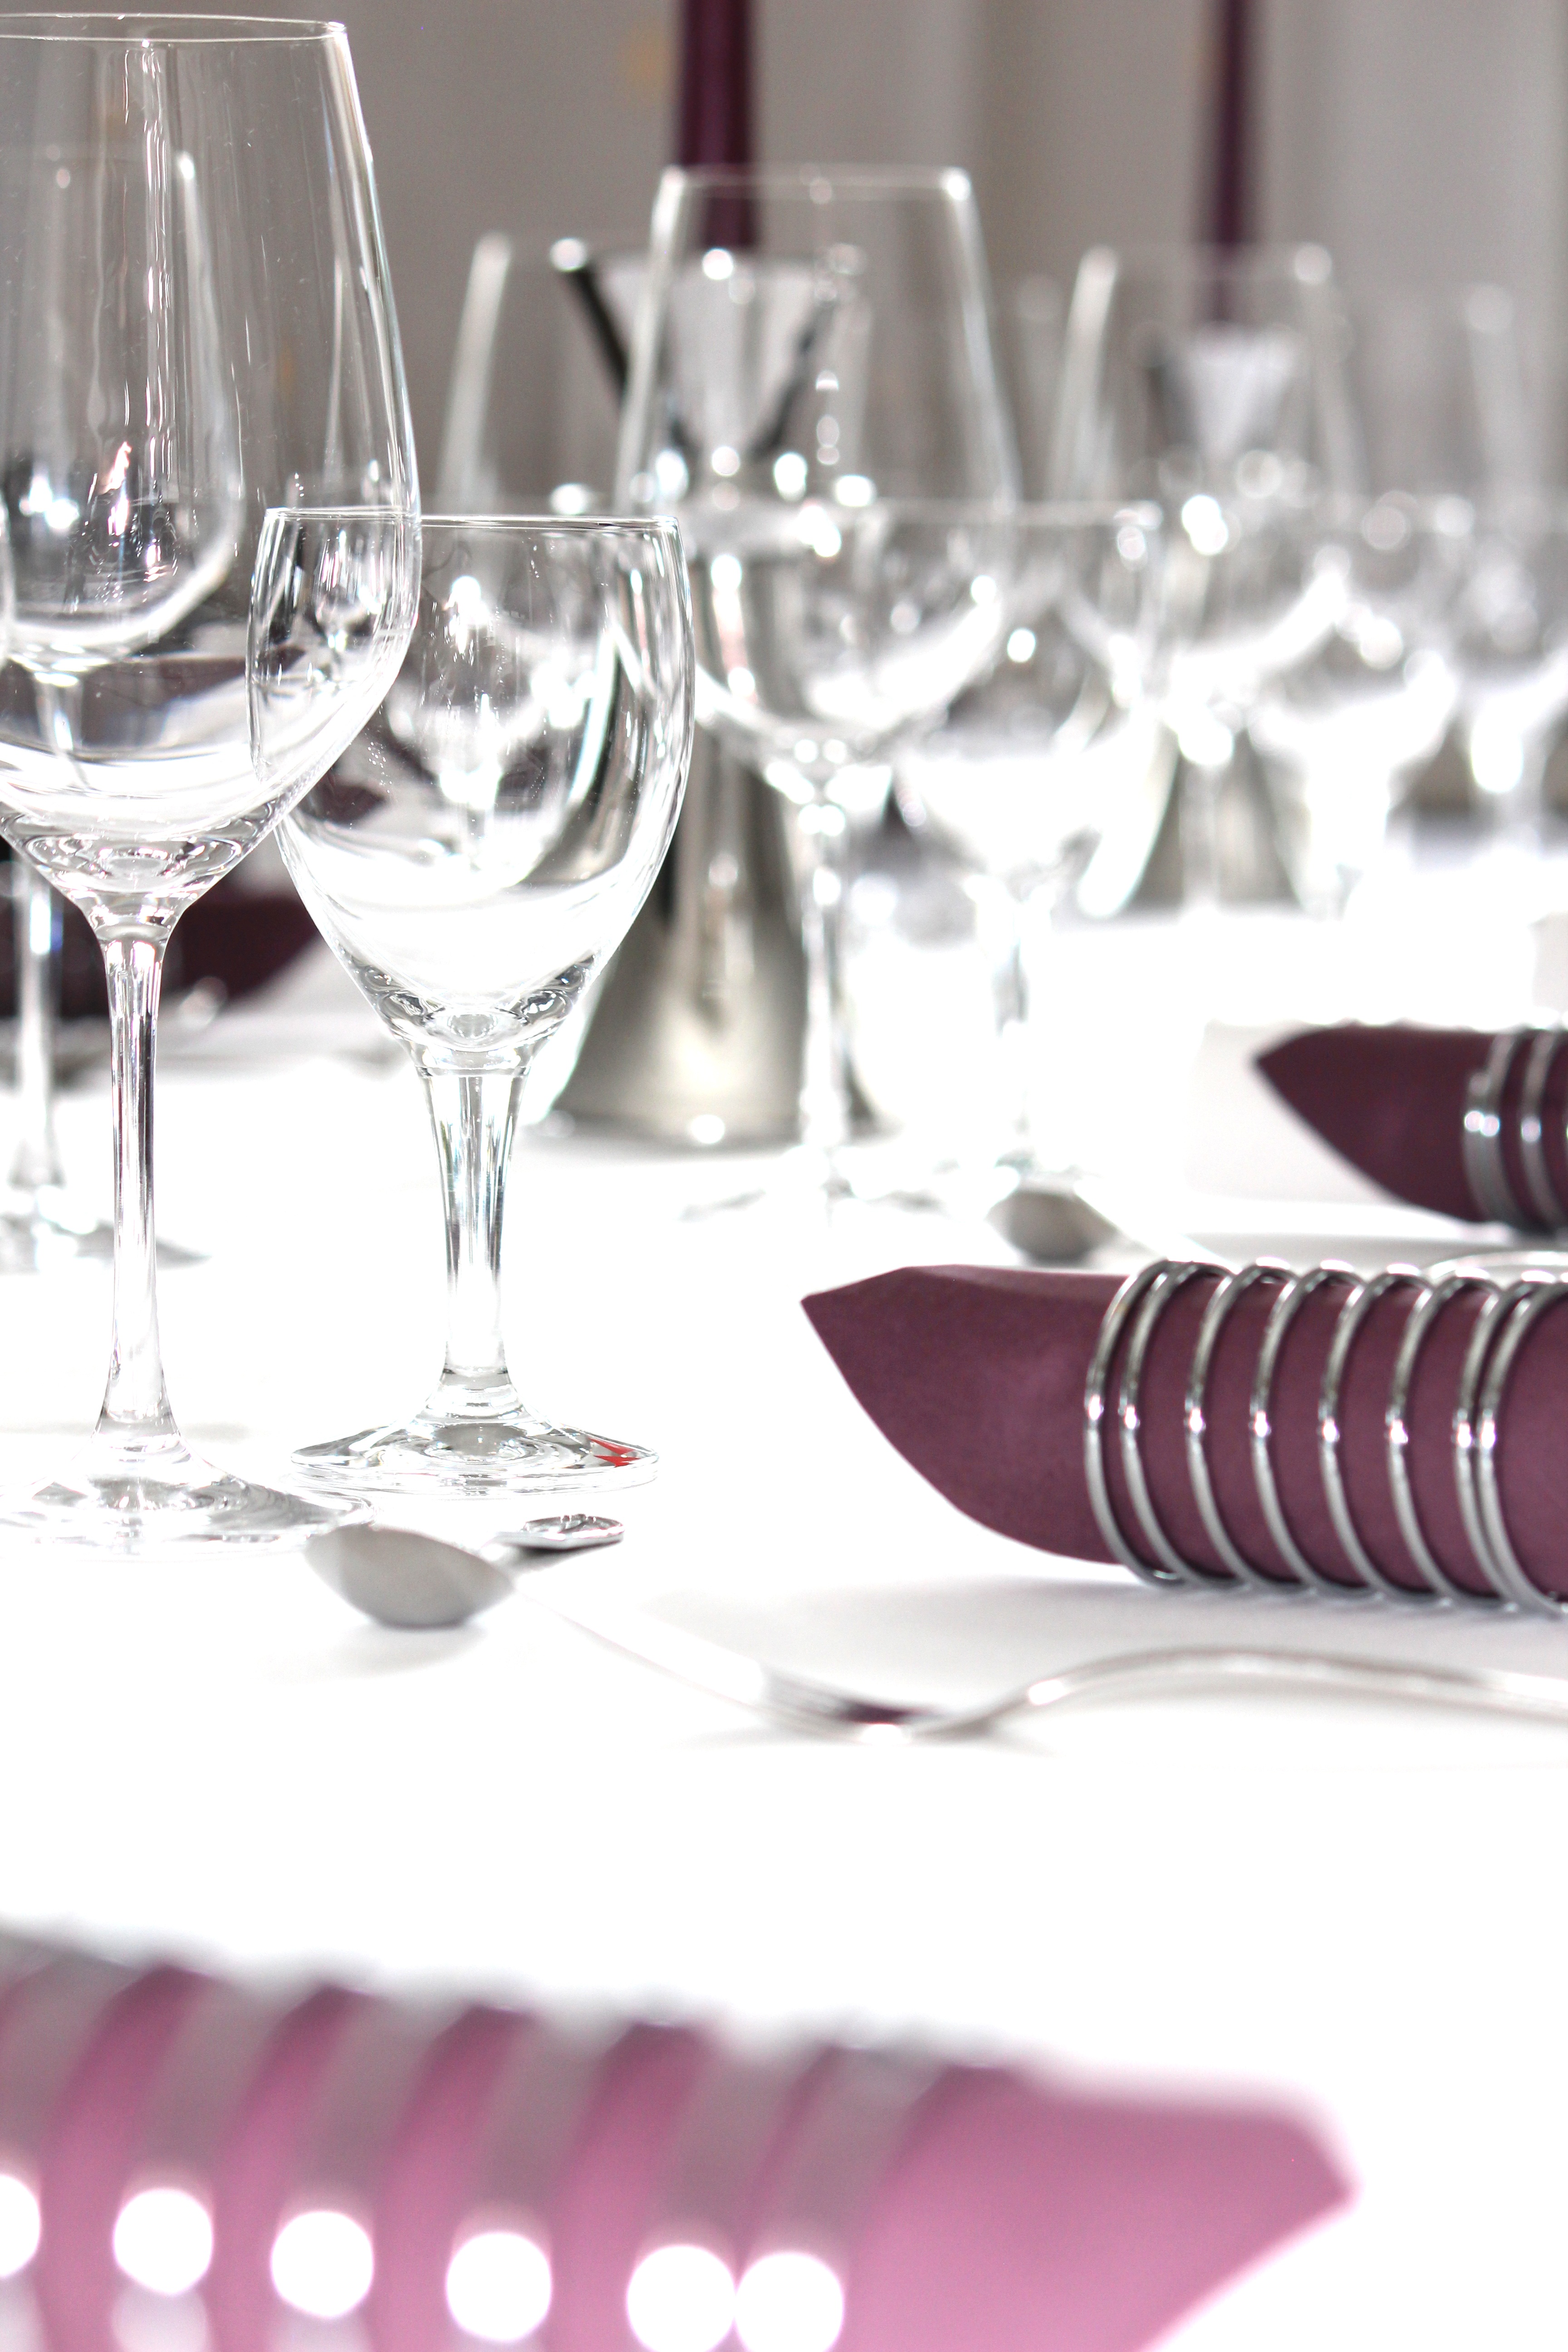
table, board, wine, glass, celebration, covered, material, wine glass, glasses, champagne, table decoration, gedeckter table, stemware, banquet table, drinkware, champagne stemware